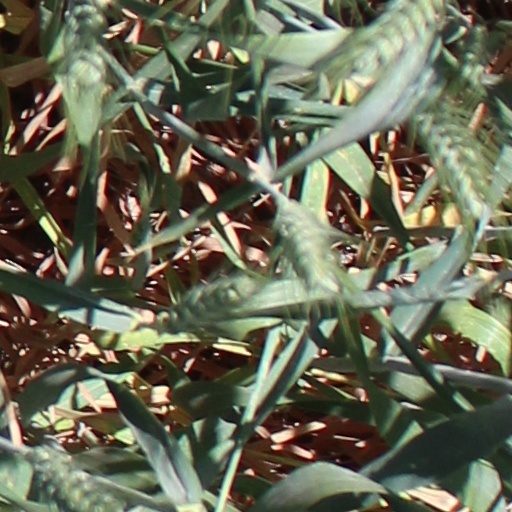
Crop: wheat